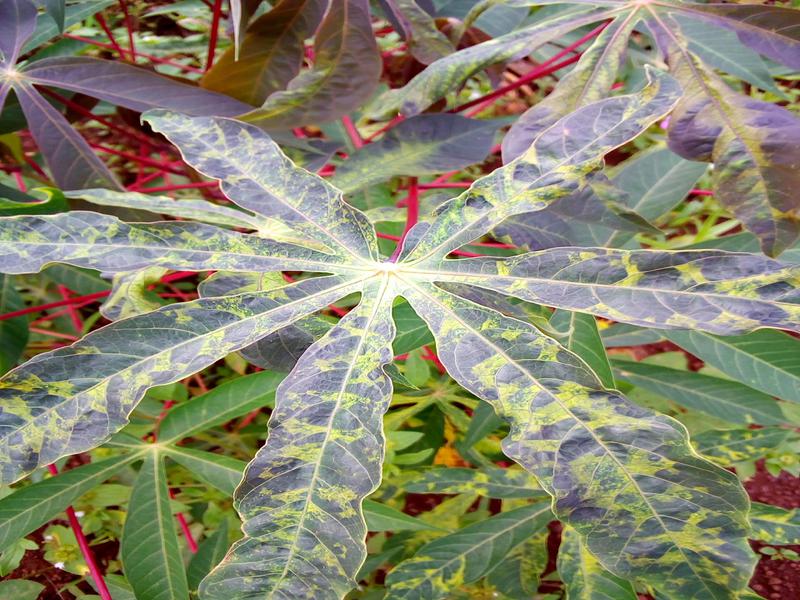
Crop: cassava
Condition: mosaic_disease